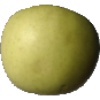
Label: Apple Golden 3